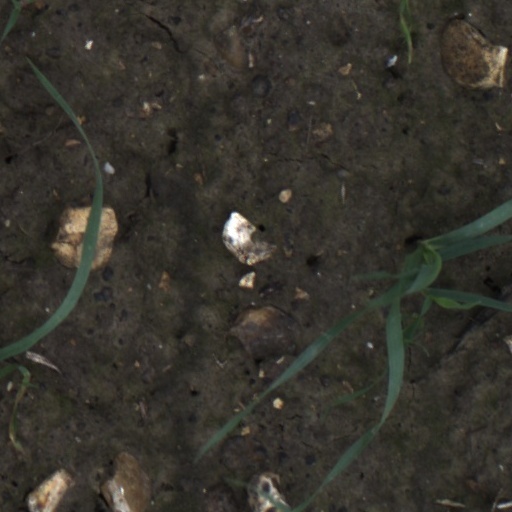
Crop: wheat